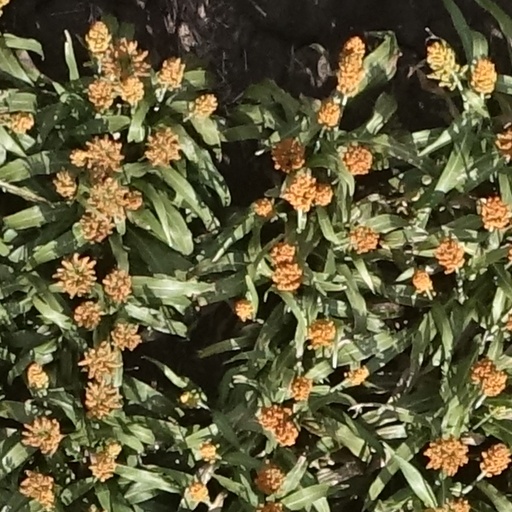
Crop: sorghum